Photojournalism

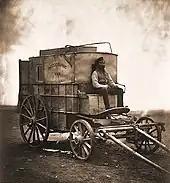
"Roger Fenton's Photographic Van", 1855, formerly a wine merchant's wagon; his assistant is pictured at the front.

By contrast "Life", one of America's most popular weekly magazines from 1936 through the early 1970s, was filled with photographs reproduced beautifully on oversize 11×14-inch pages, using fine engraving screens, high-quality inks, and glossy paper. "Life" often published a United Press International (UPI) or Associated Press (AP) photo that had been first reproduced in newspapers, but the quality magazine version appeared to be a different photo altogether. In large part because their pictures were clear enough to be appreciated, and because their name always appeared with their work, magazine photographers achieved near-celebrity status. "Life" became a standard by which the public judged photography, and many of today's photo books celebrate "photojournalism" as if it had been the exclusive province of near-celebrity magazine photographers.